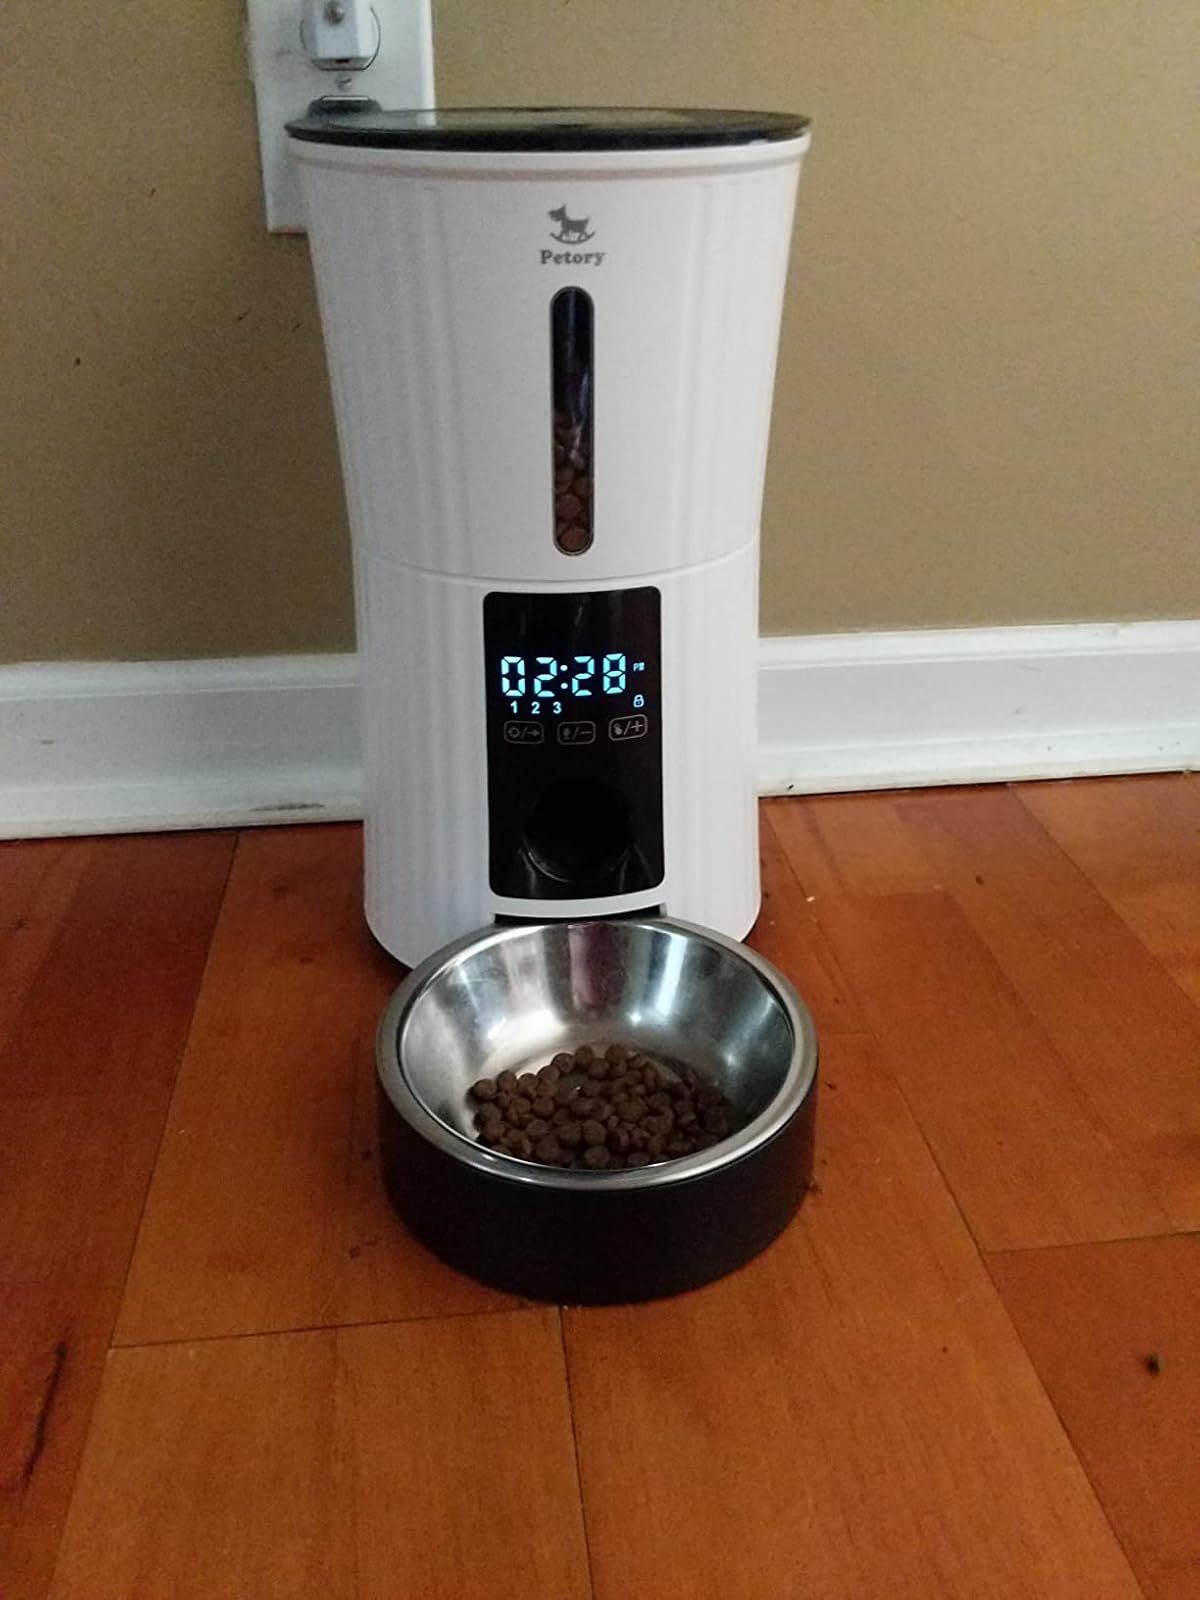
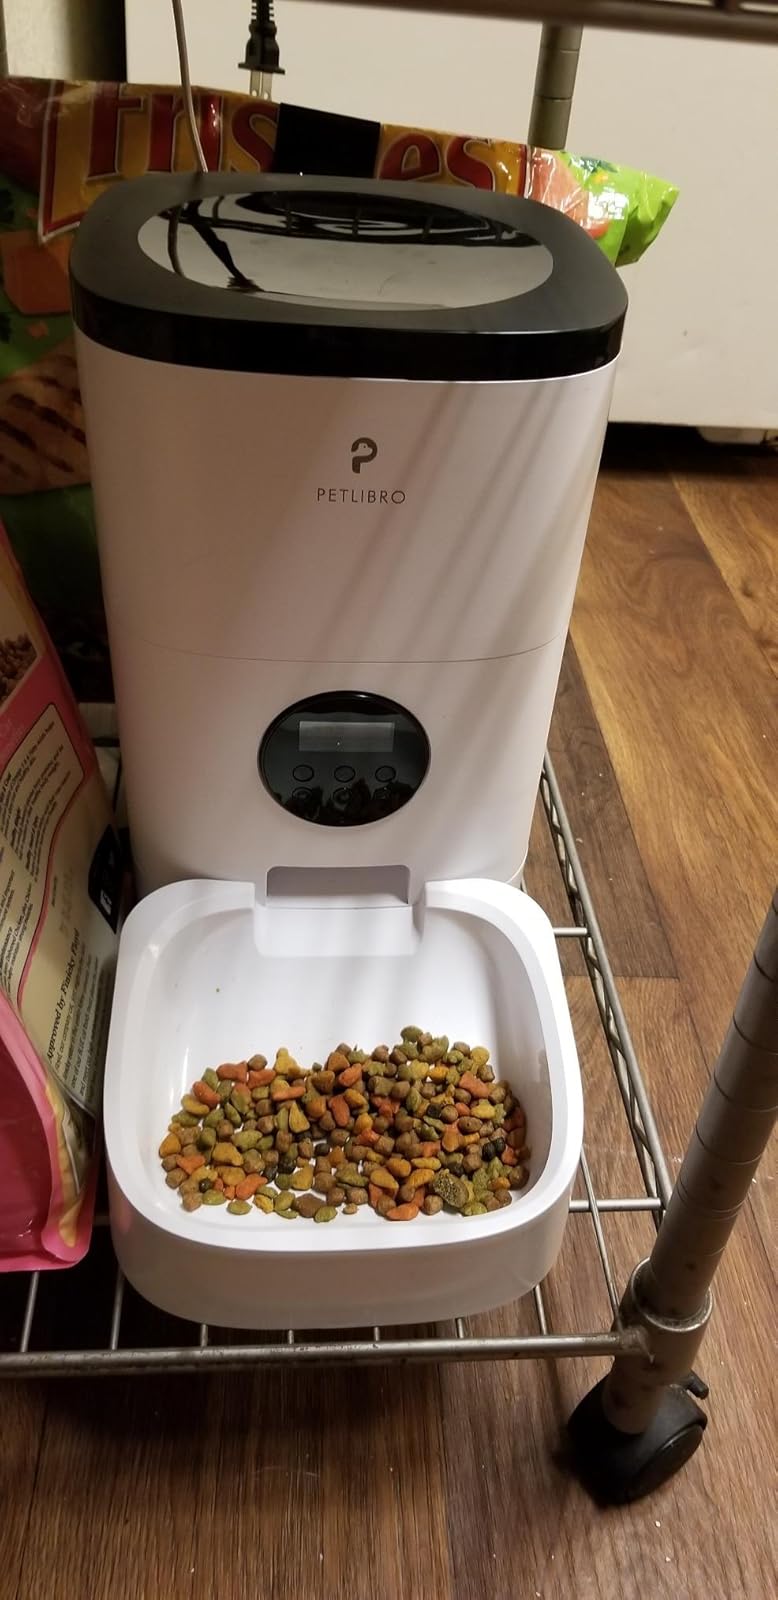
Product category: items_feeder
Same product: no